Selma Cloverleafs (1928–1962)

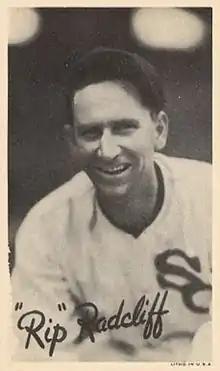
(1936) Rip Radcliff, Chicago White Sox. Ratcliff won the Triple Crown playing for the 1930 Selma Cloverleafs. Ratcliff became a major league all-star and retired with a career .311 batting average.

With manager Zinn Beck returning, Selma Cloverleafs won the 1930 Southeastern League championship, aided by a notable season from Rip Radcliff. The Cloverleafs had a final record of 94–43 to finish in first place under manager Zinn Beck. No Southeastern League playoffs were held, as Selma won both halves of the league's split season schedule, negating an opponent for a playoff. Selma finished 21.5 games ahead of the second place Tampa Bay Smokers in the final overall standings of the six-team Class B level league. Selma's Rip Radcliff won the Southeastern League Triple Crown. Radcliff batted .369 with 15 home runs and 116 RBIs, leading the Southeastern League in all three categories. He also had a league leading 199 total hits. Selma pitcher Henry Brewer won 25 games to lead the Southeastern League. Leo Mackey of Selma compiled a 14–2 record and led the league with a .875 winning percentage.